Ohmkar

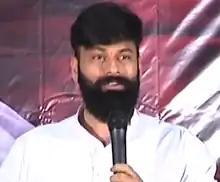
Ohmkar in 2021

Ohmkar Nuthalapati is an Indian television presenter and film director who predominantly works in Telugu television and films. He made his debut into television as a writer. He is best known for producing and hosting television shows "Maayadweepam, Aata" and "Sixth Sense""." He is known for directing the "Raju Gari Gadhi" film series.